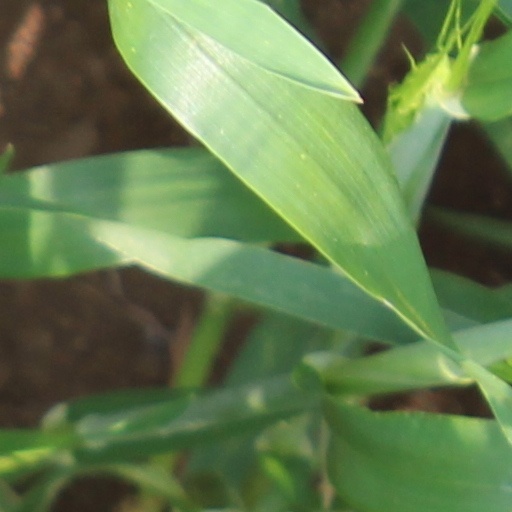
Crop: wheat